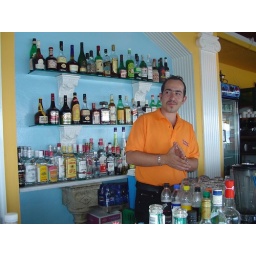
cant remember his name...interesting person though, and provided quality drinks in this nice beach front bar.